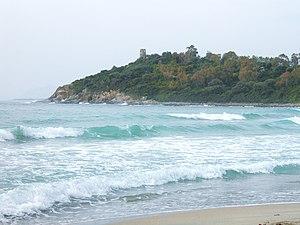
Tortolì est une commune et un des deux chefs-lieux de la province de Nuoro en Sardaigne.